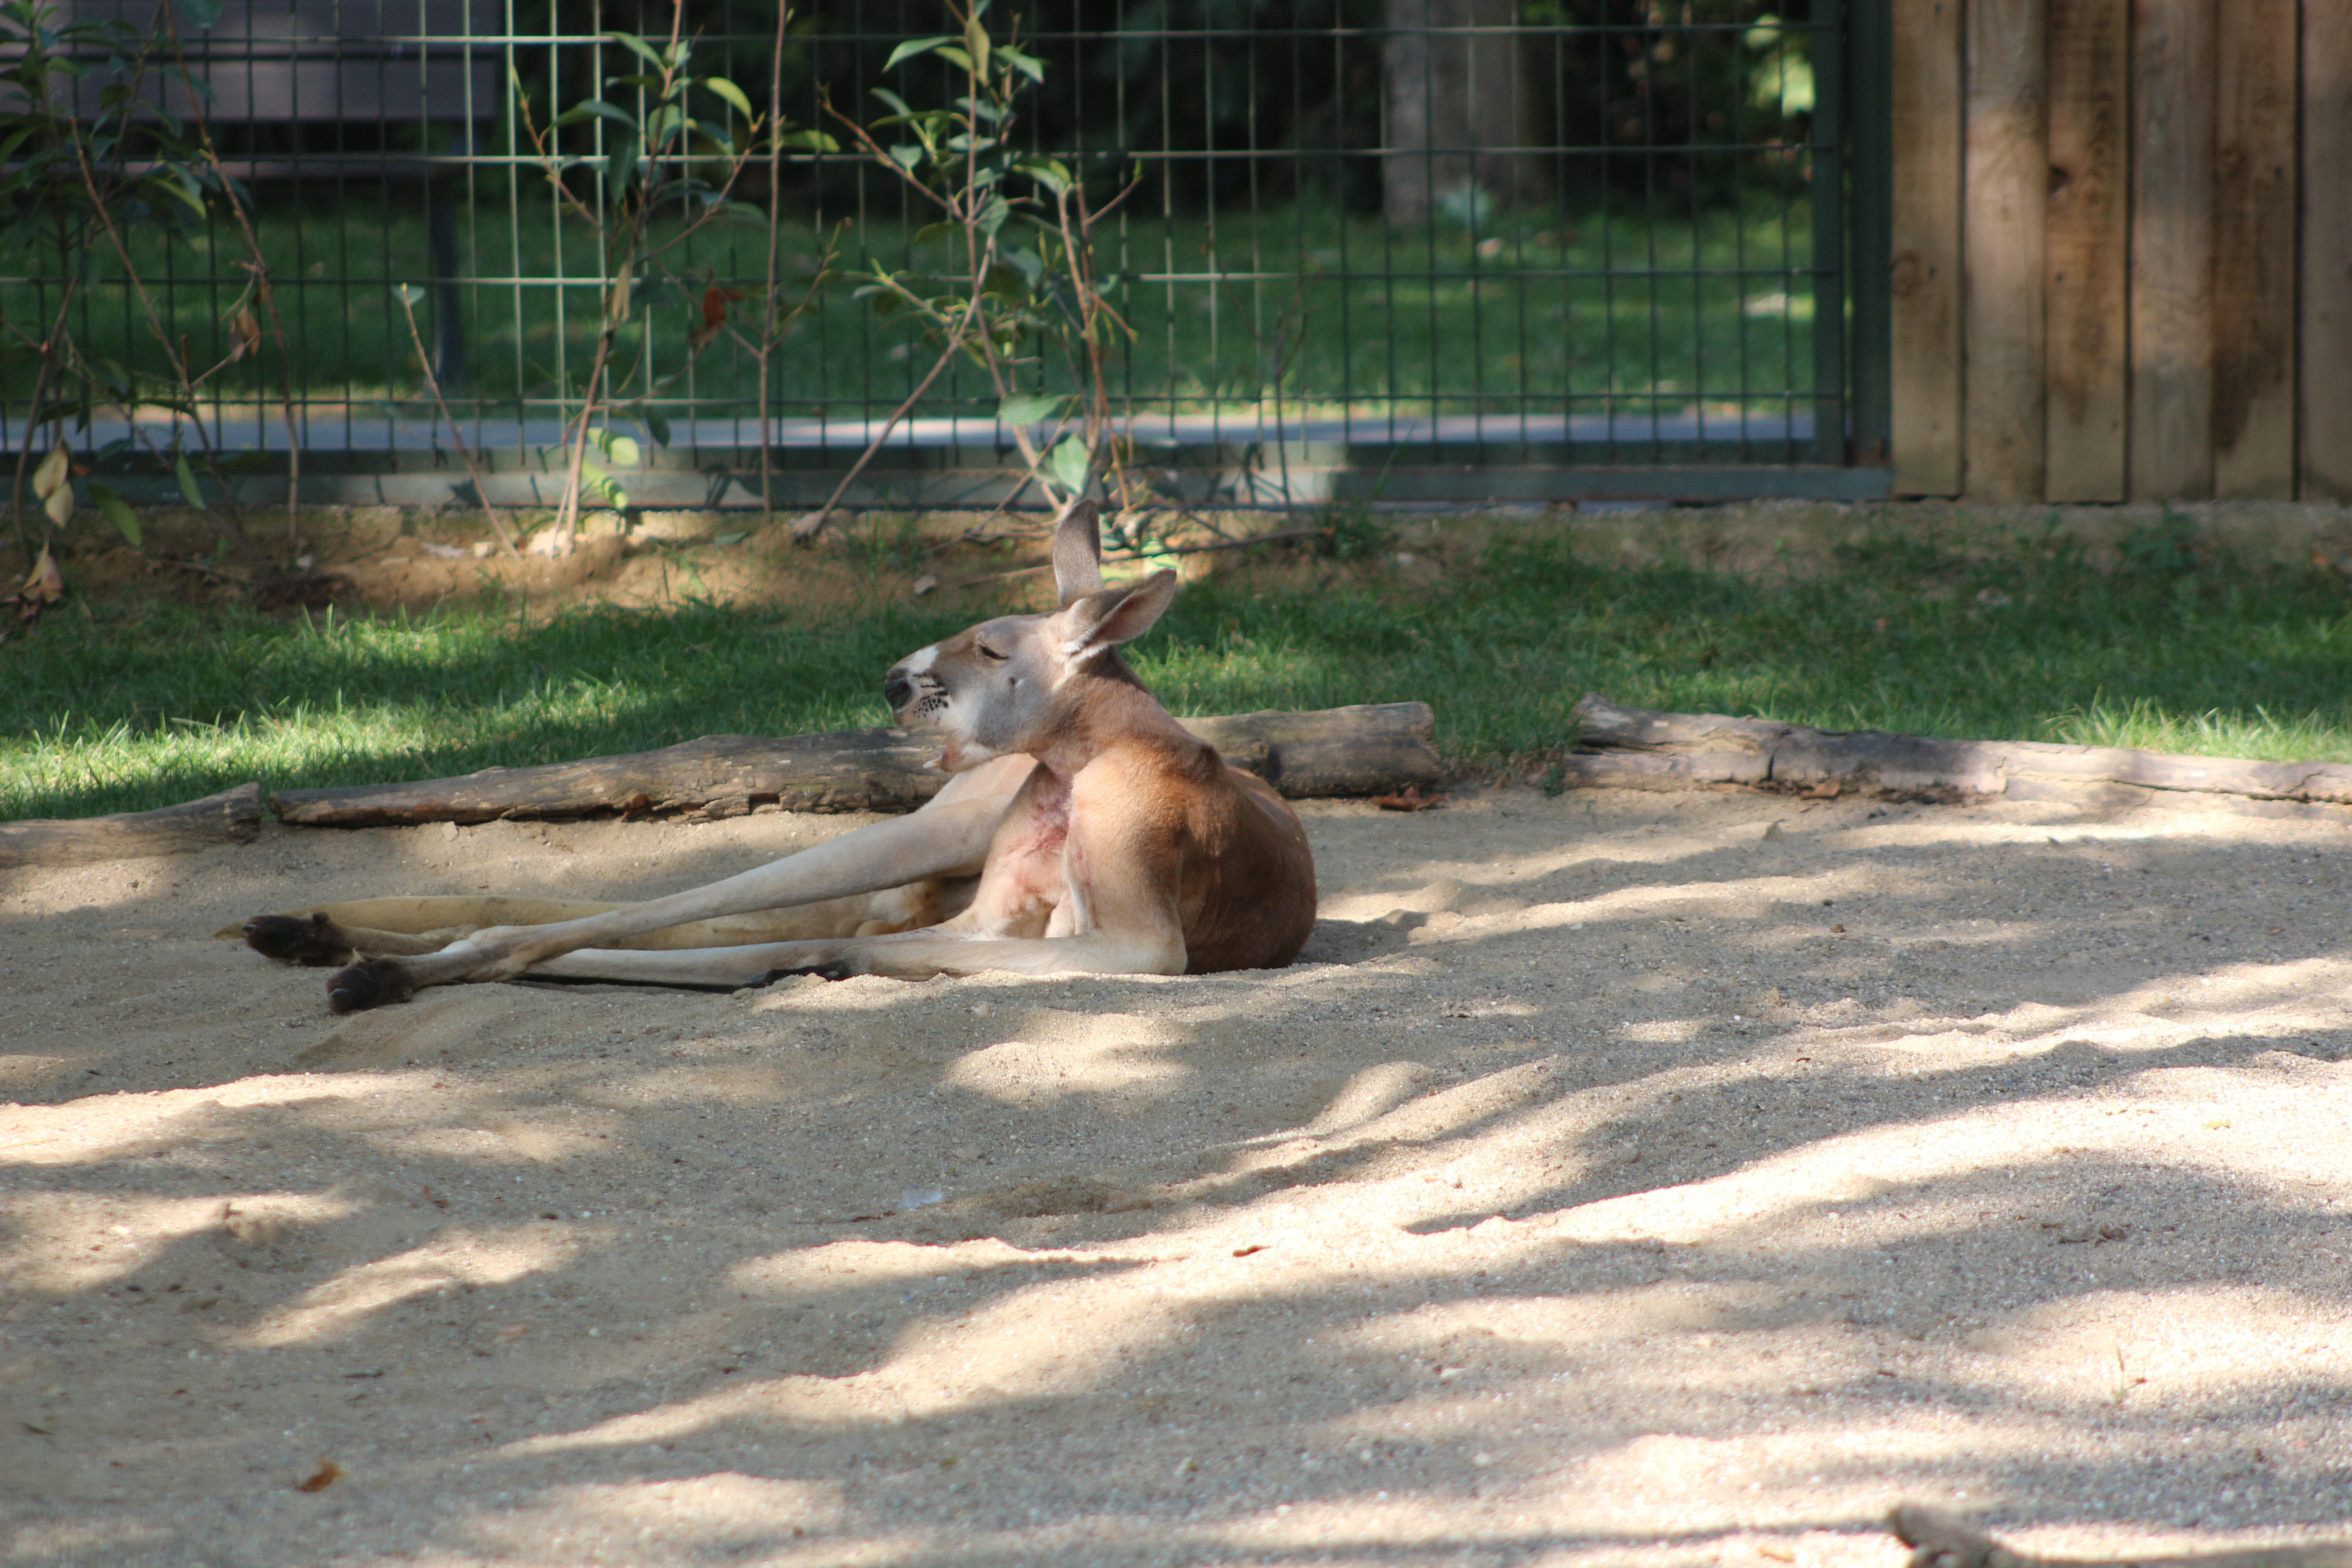
kangaroo, zoo, animal, cute, laying, fauna, wildlife, grass, deer, plant, tree, recreation